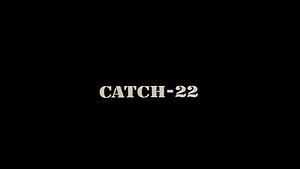
Punkt 22 (film)
Punkt 22 er en amerikansk satirisk krigsfilm fra 1970 instrueret af Mike Nichols. Filmen er baseret på Joseph Hellers roman af samme navn.